Andre Rush

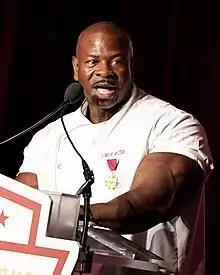
Rush speaking at the Washington Redskins 58th annual Welcome Home Luncheon in 2019

Andre Rush (born September 7, 1974) is an American celebrity chef and military veteran. He worked in the White House as a Chef for four administrations. Rush, a retired Master Sergeant of the U.S. Army, gained additional attention for his large biceps and muscular physique.